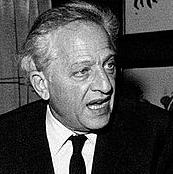
Age: 58